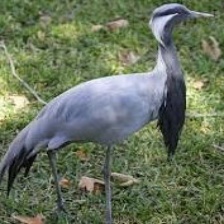
Species: DEMOISELLE CRANE
Scientific name: GRUS VIRGO
ImageNet parent category: crane